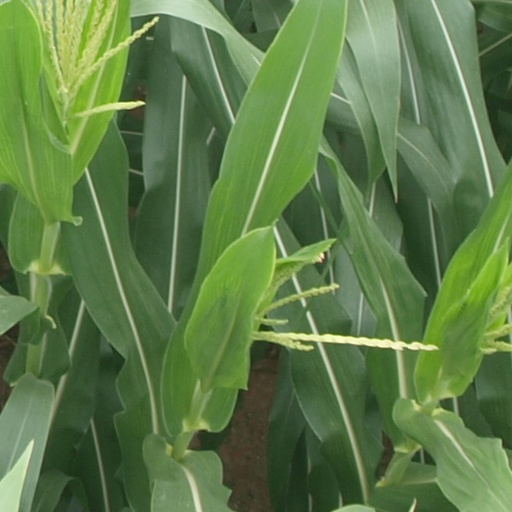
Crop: maize; corn